Neighbours – The Celebration Tour

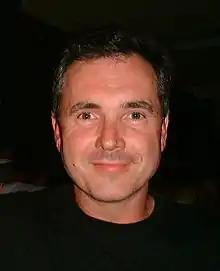
Alan Fletcher, who plays Karl Kennedy in "Neighbours" performed an original musical number titled "Susie K".

The show was designed to feature two hour long acts separated by an interval. Video packages featuring old "Neighbours" clips were created to introduce each actor onto the stage. Julians struggled to select sixty seconds of footage from countless episodes their characters appeared in. He decided to make the presentations "fun" and to show the characters evolve throughout their years on-screen. Other video montages were created for the shows but Julians was careful not to include too many. He believed it detracted from valuable time that cast members could be discussing the show on stage. Woodburne told Keith Bailie from "Belfast Telegraph" that "the show itself will be a lot of fun. It's a celebration of the show and our way of thanking the fans that saved it."